Glume

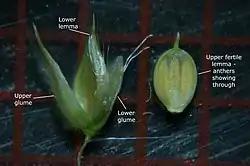
Upper and lower glumes of "Urochloa mosambicensis", a grass

In botany, a glume is a bract (leaf-like structure) below a spikelet in the inflorescence (flower cluster) of grasses (Poaceae) or the flowers of sedges (Cyperaceae). There are two other types of bracts in the spikelets of grasses: the lemma and palea.